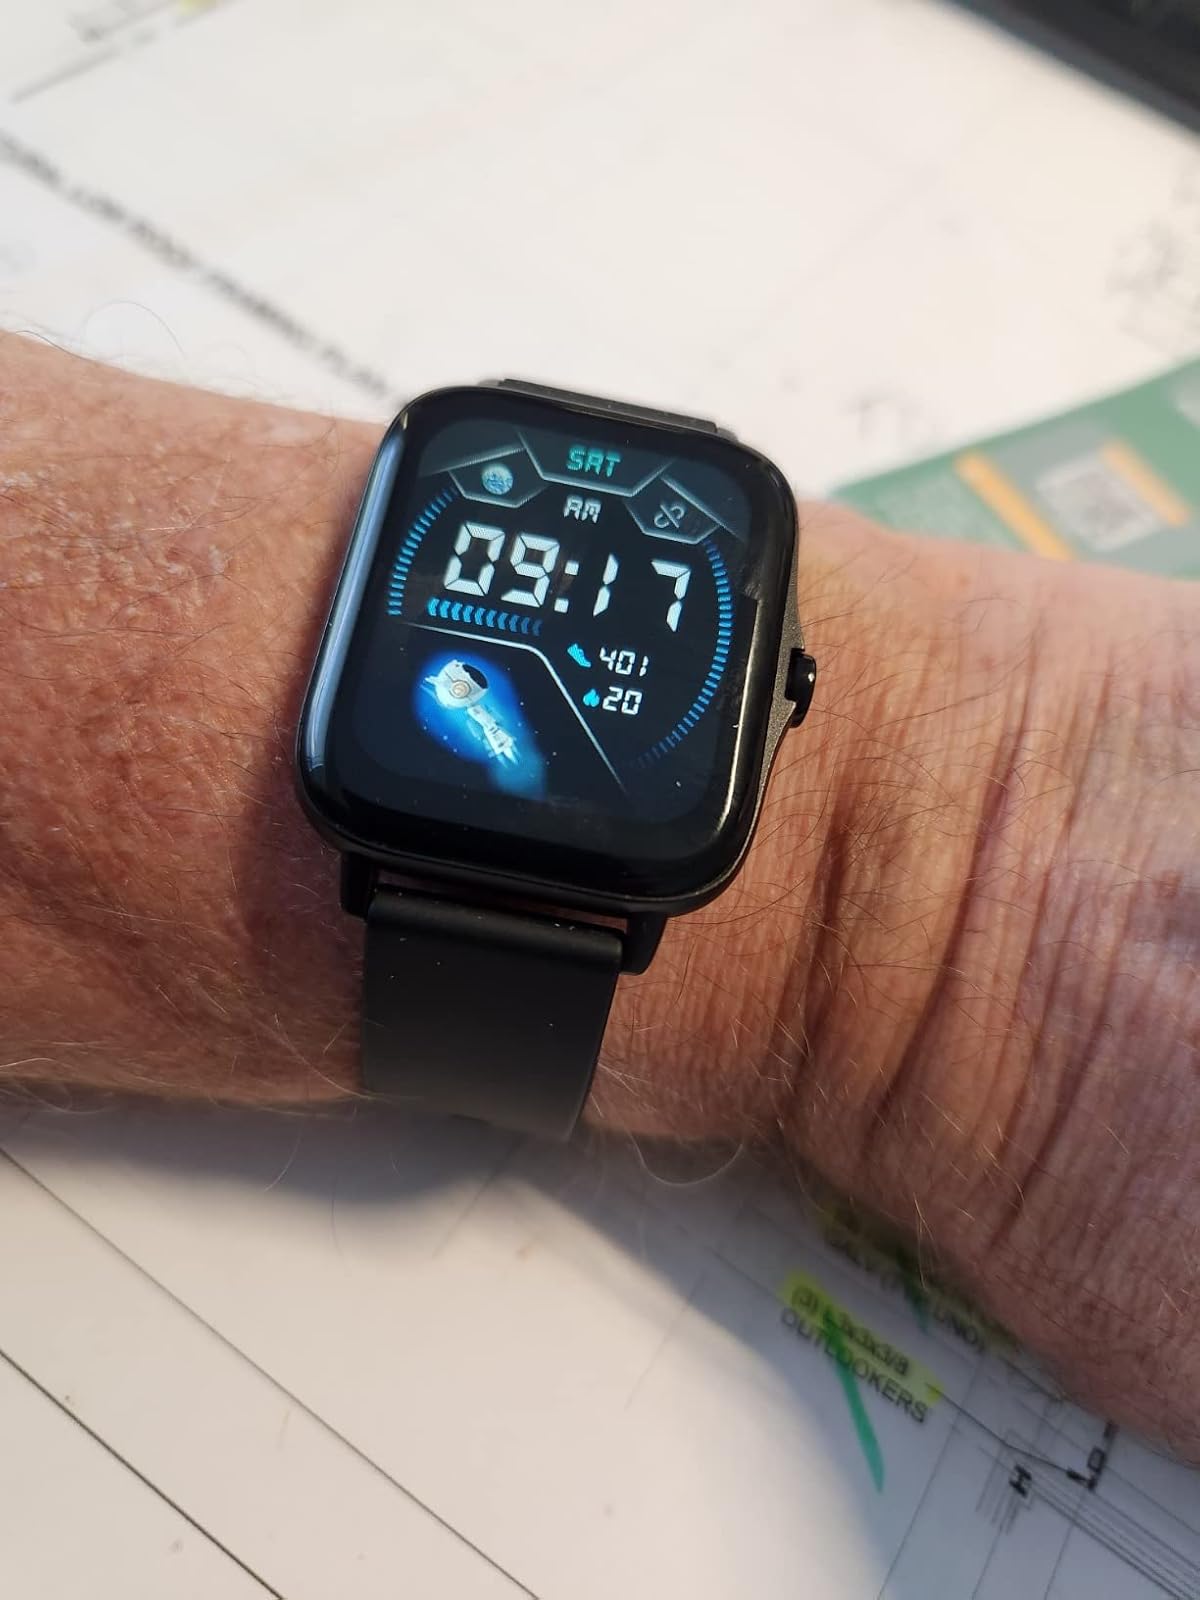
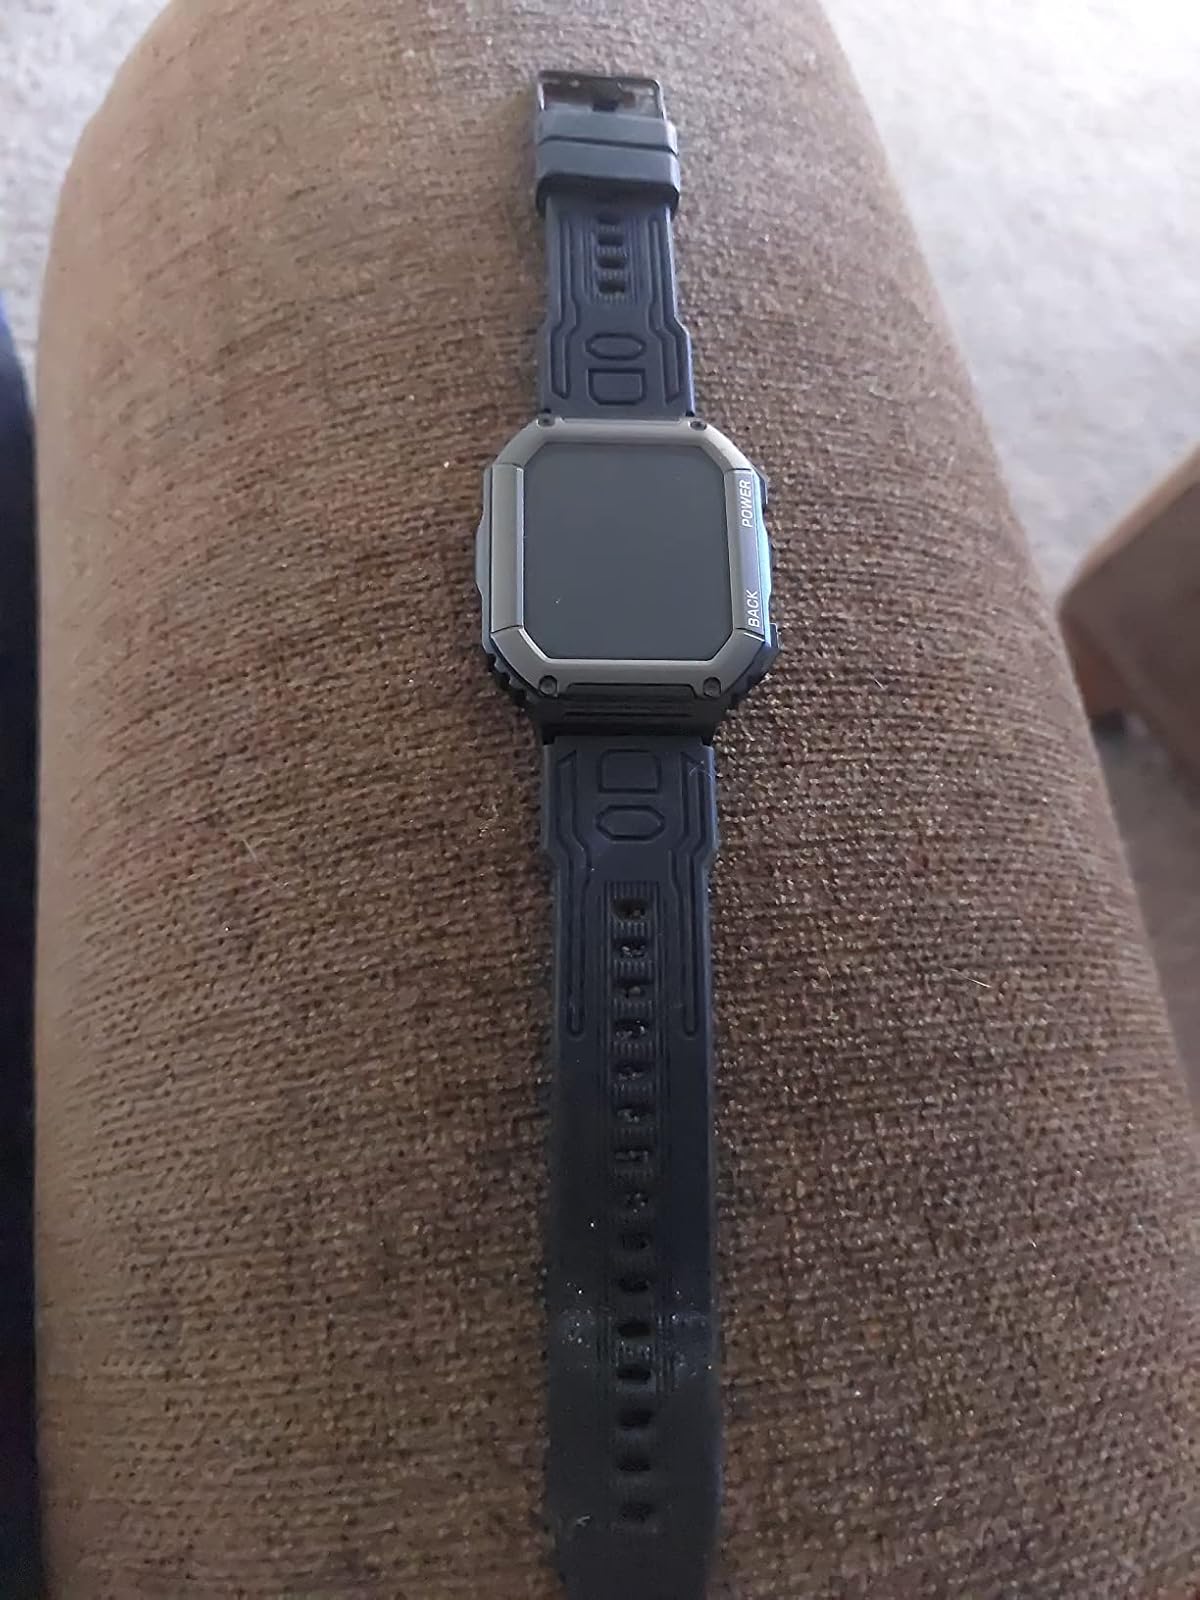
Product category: smartwatch
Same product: no